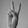
ASL letter: V